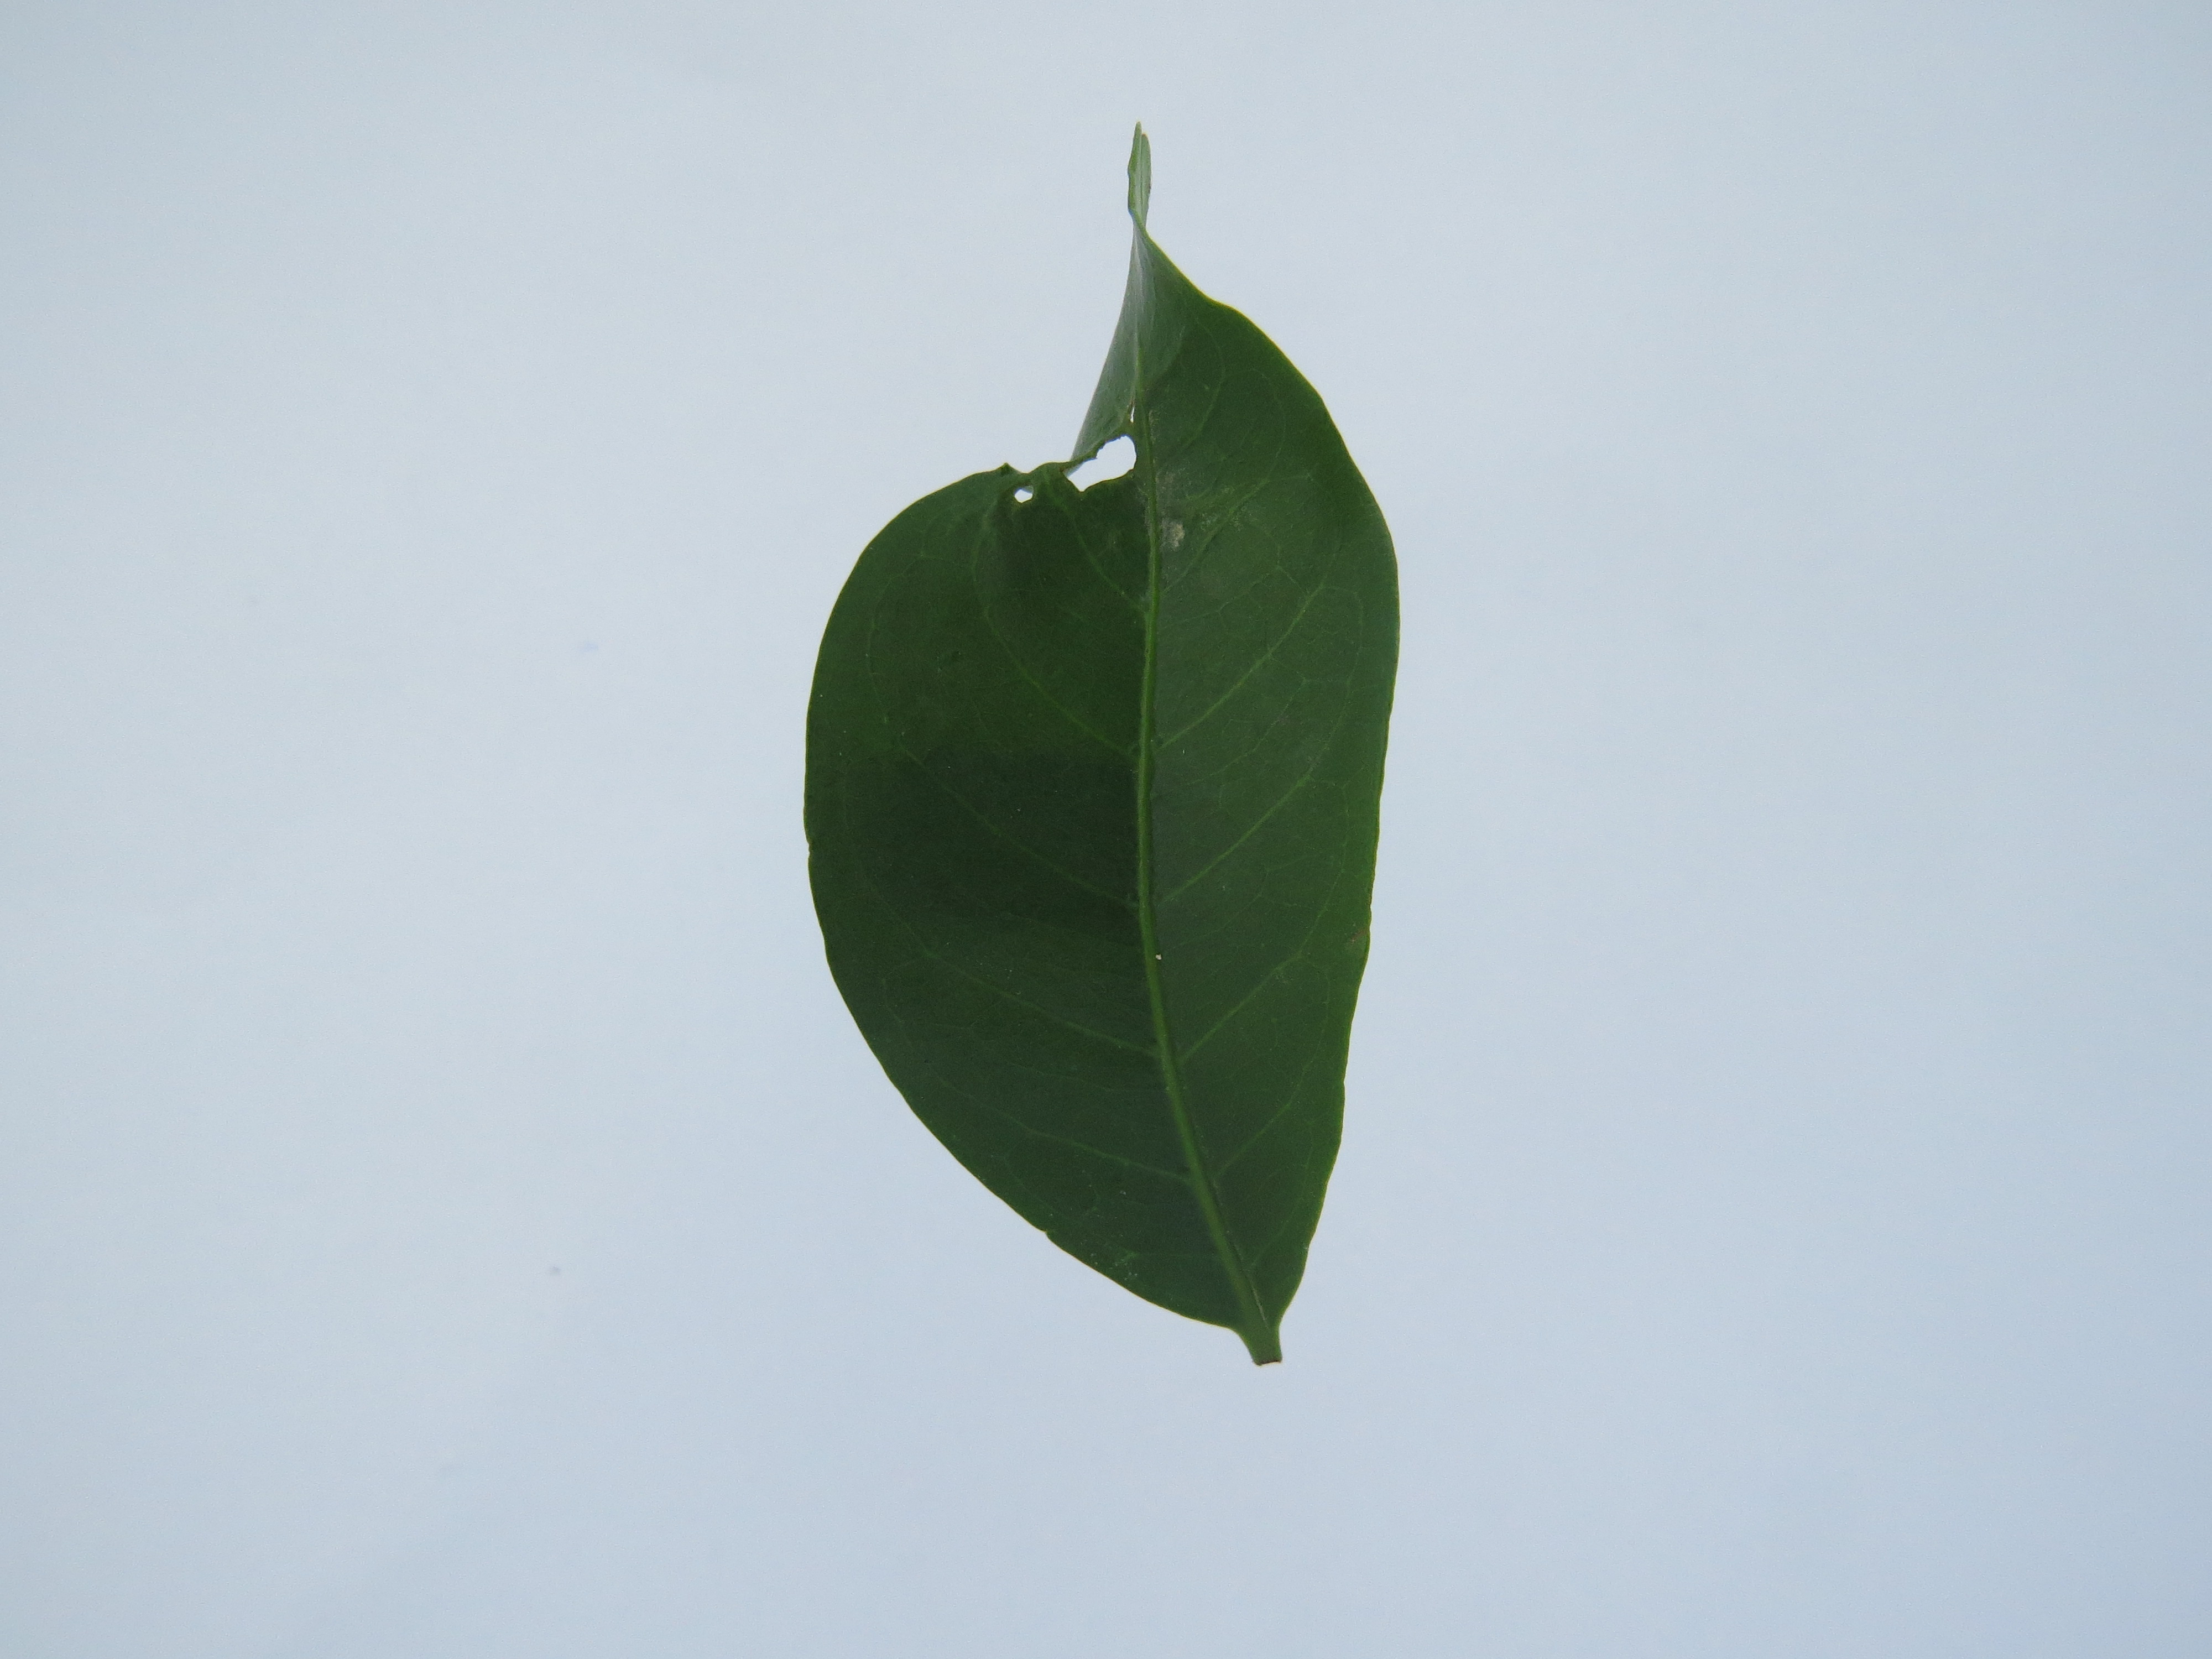
Label: calcium-Ca